Presidency of George W. Bush

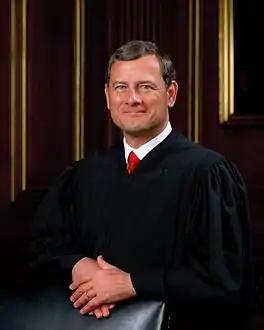
Bush appointed John Roberts as Chief Justice of the United States

After the 2004 election, many expected that the aging Chief Justice William Rehnquist would step down from the United States Supreme Court. Cheney and White House Counsel Harriet Miers selected two widely respected conservatives, D.C. Circuit Court of Appeals judge John Roberts and Fourth Circuit judge Michael Luttig, as the two finalists. In June 2005, Justice Sandra Day O'Connor unexpectedly announced that she would retire from the court, and Bush nominated Roberts for her position the following month. After Rehnquist died in September, Bush briefly considered elevating Associate Justice Antonin Scalia to the position of chief justice, but instead chose to nominate Roberts for the position. Roberts won confirmation from the Senate in a 78–22 vote, with all Republicans and a narrow majority of Democrats voting to confirm Roberts.